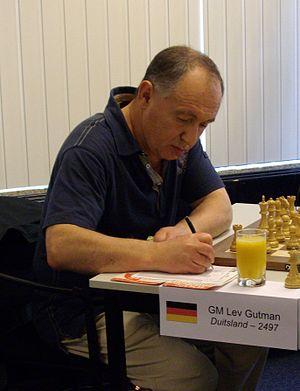
Lev Gutman est un joueur d'échecs letton puis israélien et allemand né le 26 septembre 1945 à Riga. Grand maître international depuis 1986, il est affilié à la fédération israélienne de 1980 à 1989 et à la fédération allemande depuis 1990.